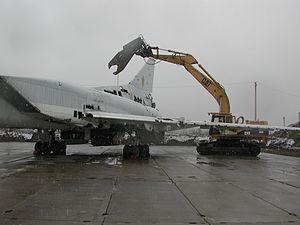
L'Ukraine n'a plus d'armes de destruction massive actuellement. L'arsenal nucléaire de l'Ukraine s'est constitué lorsqu’elle se retrouva indépendante à la suite de la dislocation de l'URSS en décembre 1991. Elle se retrouva avec de vastes stocks d'armes, en faisant la troisième puissance nucléaire mondiale en nombres d'ogives.